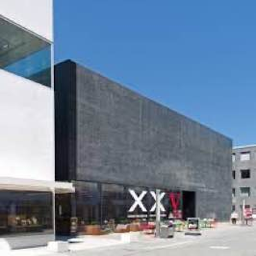
Kunstmuseum Liechtenstein